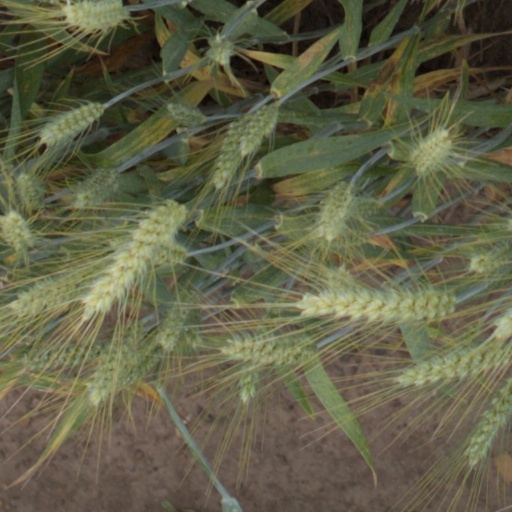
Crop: wheat